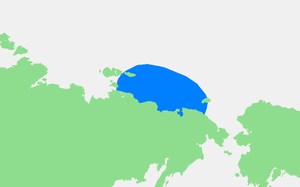
Ce tableau liste toutes les mers du monde que l'Organisation hydrographique internationale reconnaît comme telles dans sa publication S-23 Limites des océans et des mers. Dans cette publication tous les mers et océans ont un numéro d'identification, et on y trouve une description littéraire précise de leurs limites. Ces numéros d'identification sont ceux qui ordonnent cette table.